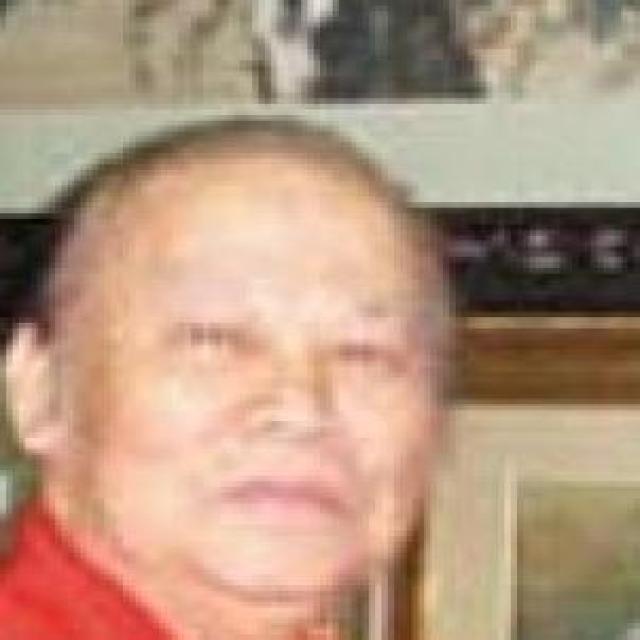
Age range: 65+